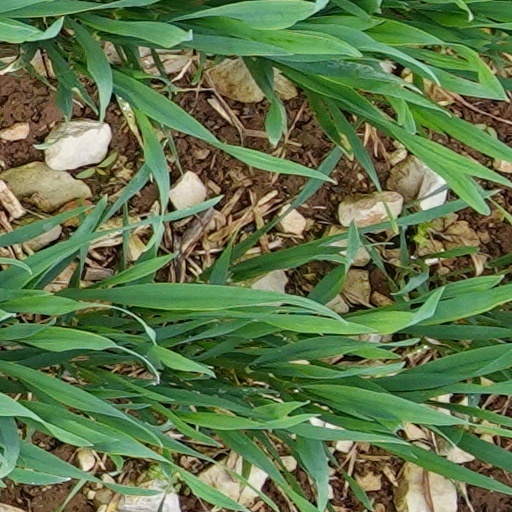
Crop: wheat